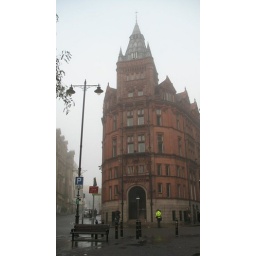
Used to be an insurance office of some kind. Wonderful building I always look out for in Nottingham